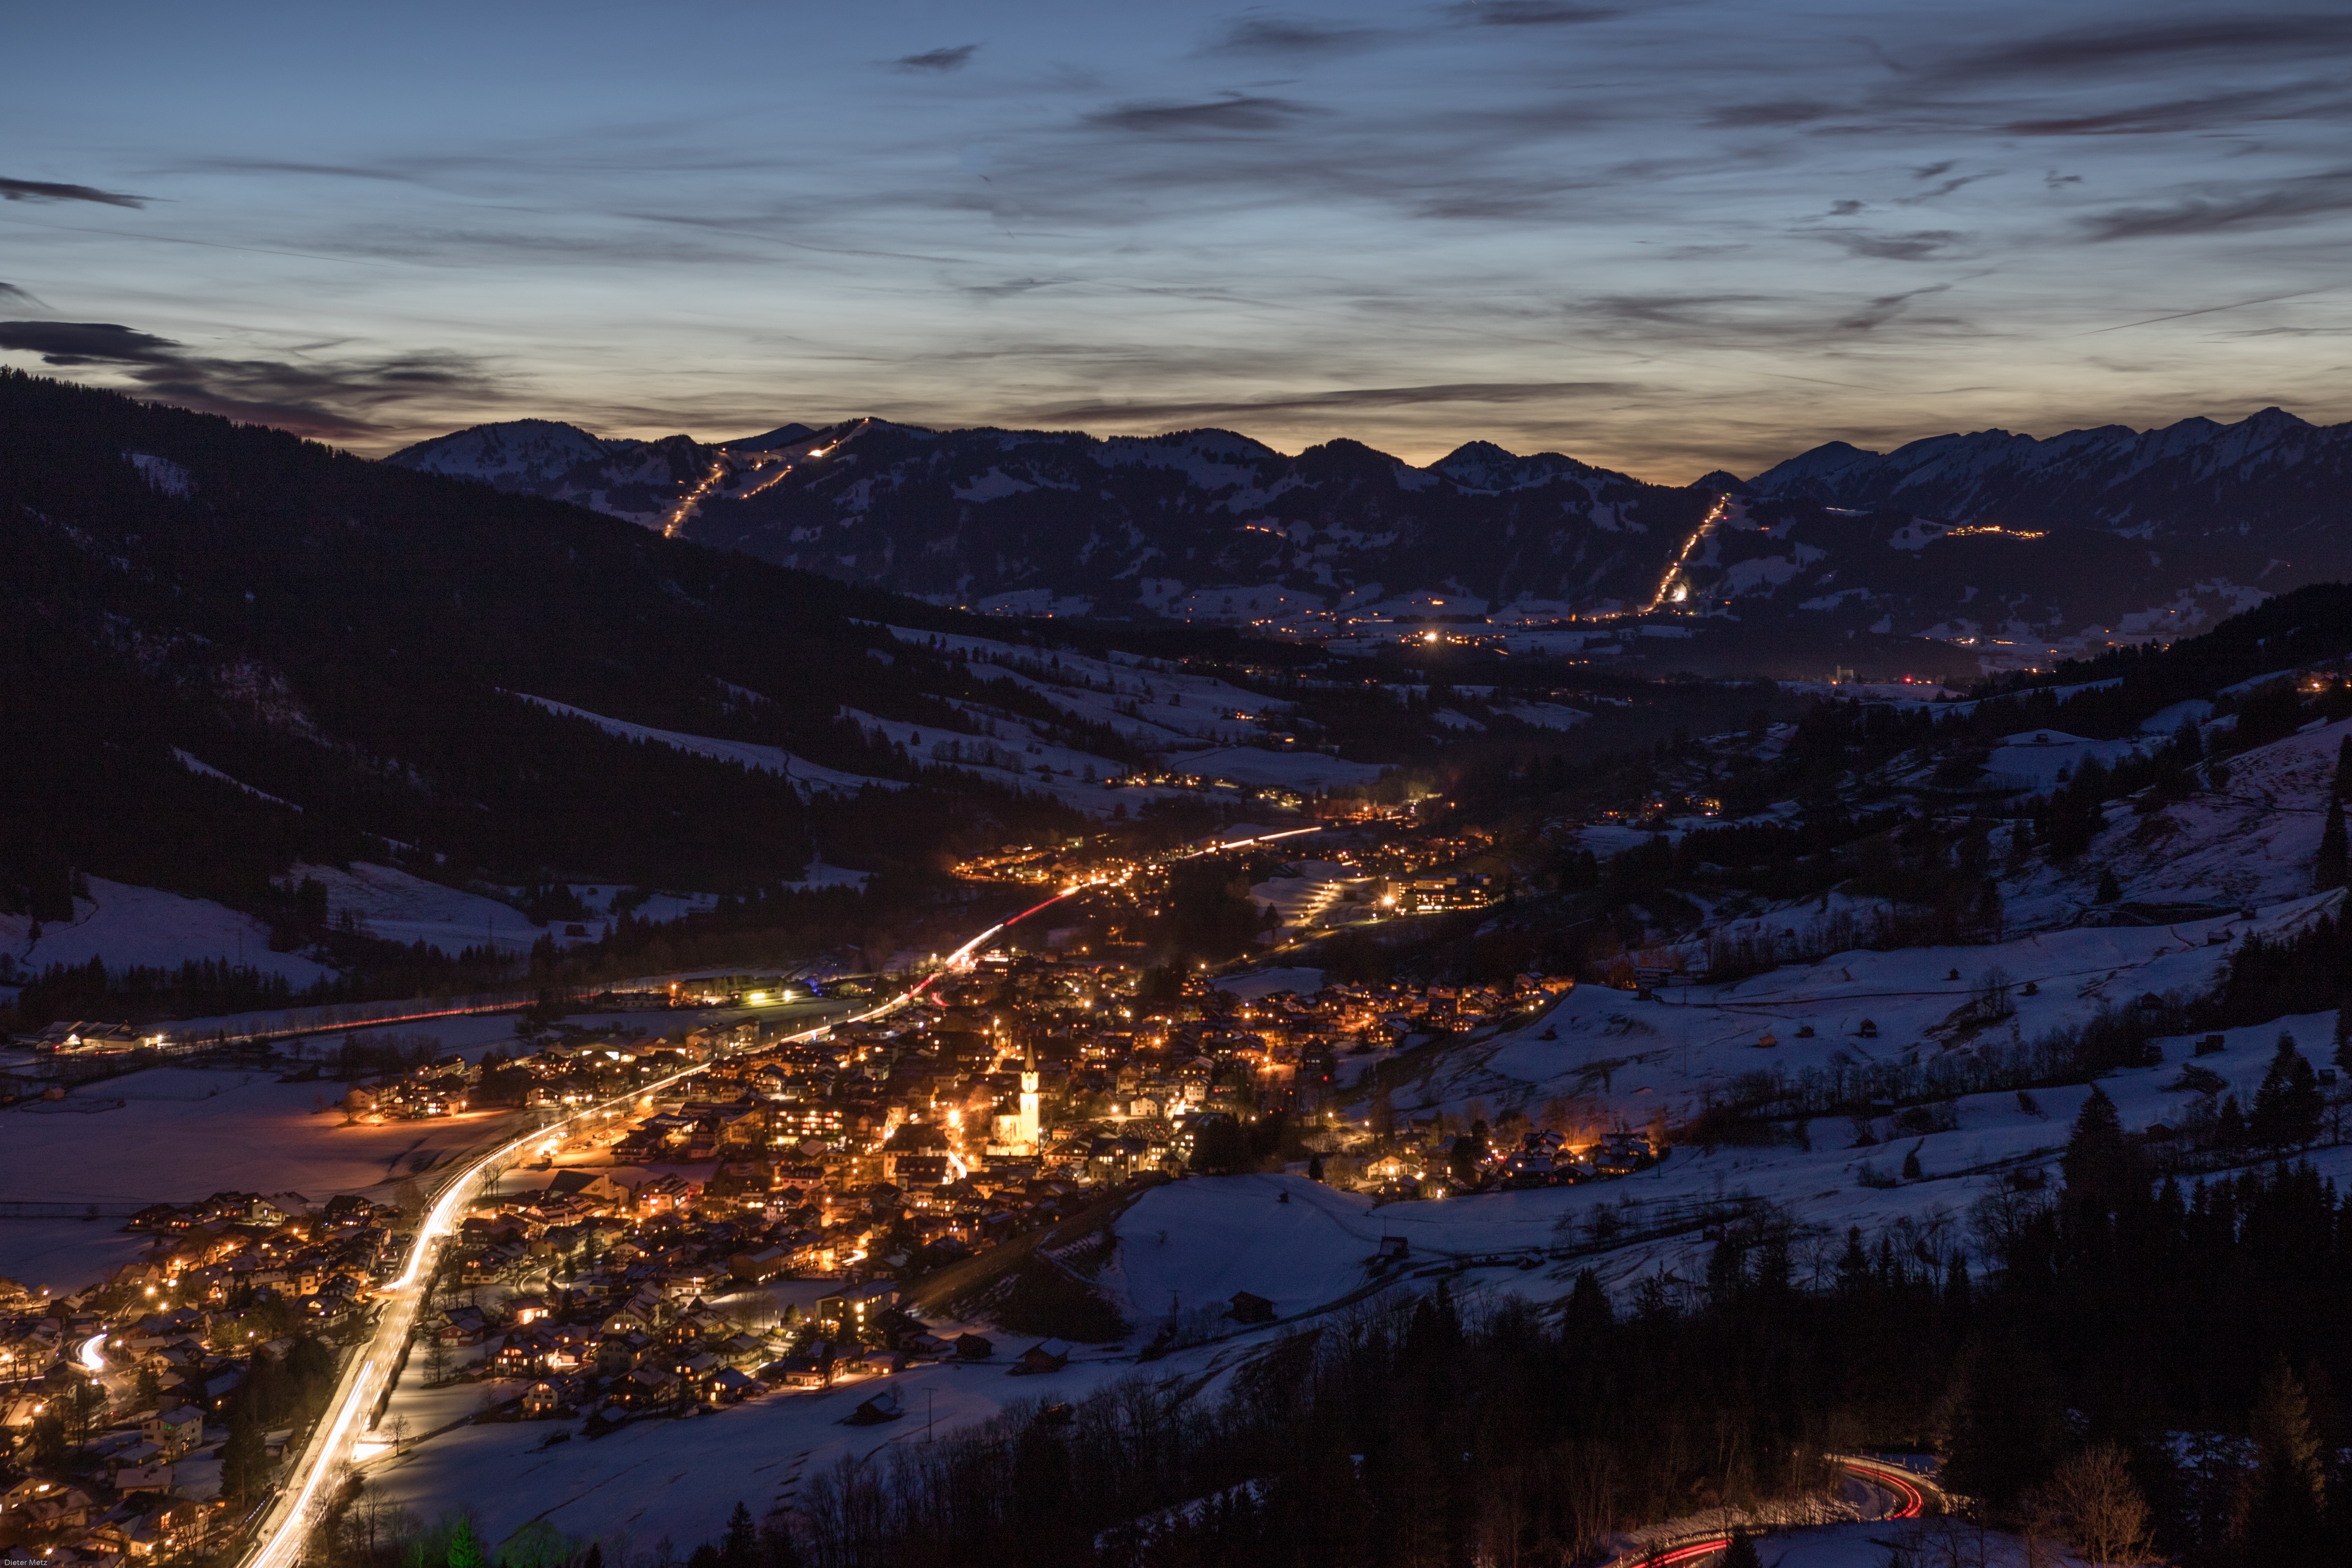
landscape, mountain, snow, winter, cloud, sunrise, sunset, road, night, morning, dawn, mountain range, panorama, dusk, evening, weather, night sky, long exposure, lights, mountains, mood, night photograph, blue hour, allg u, ostrachtal, mountainous landforms, geological phenomenon, bad hindelang